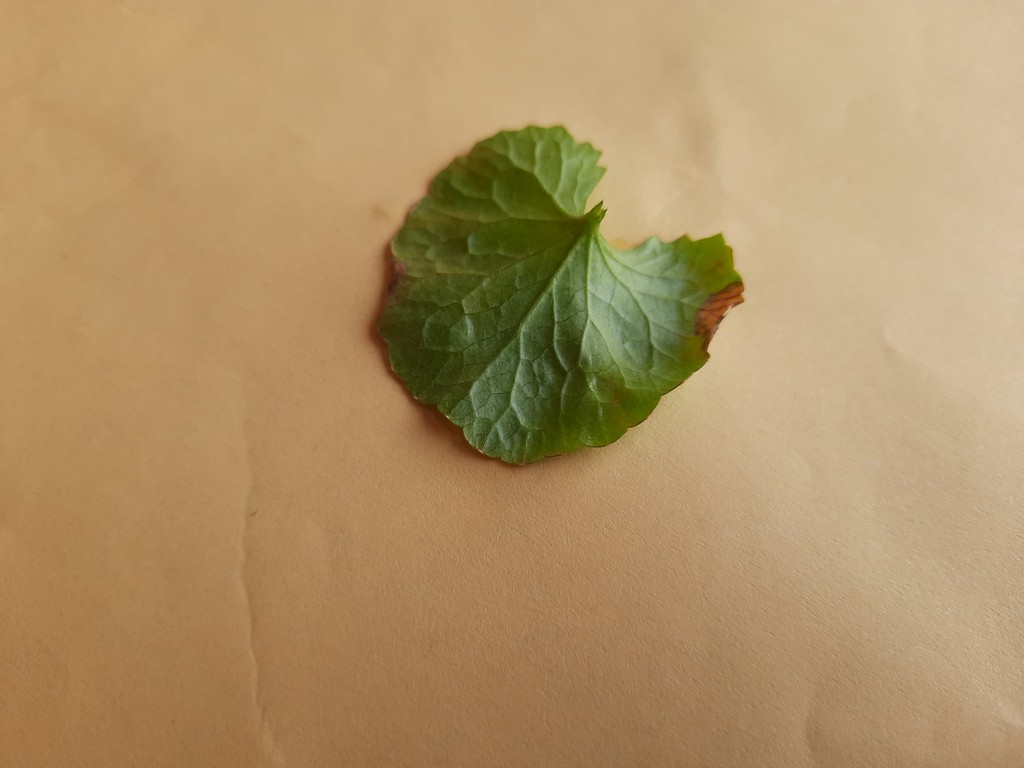
Label: Unhealthy